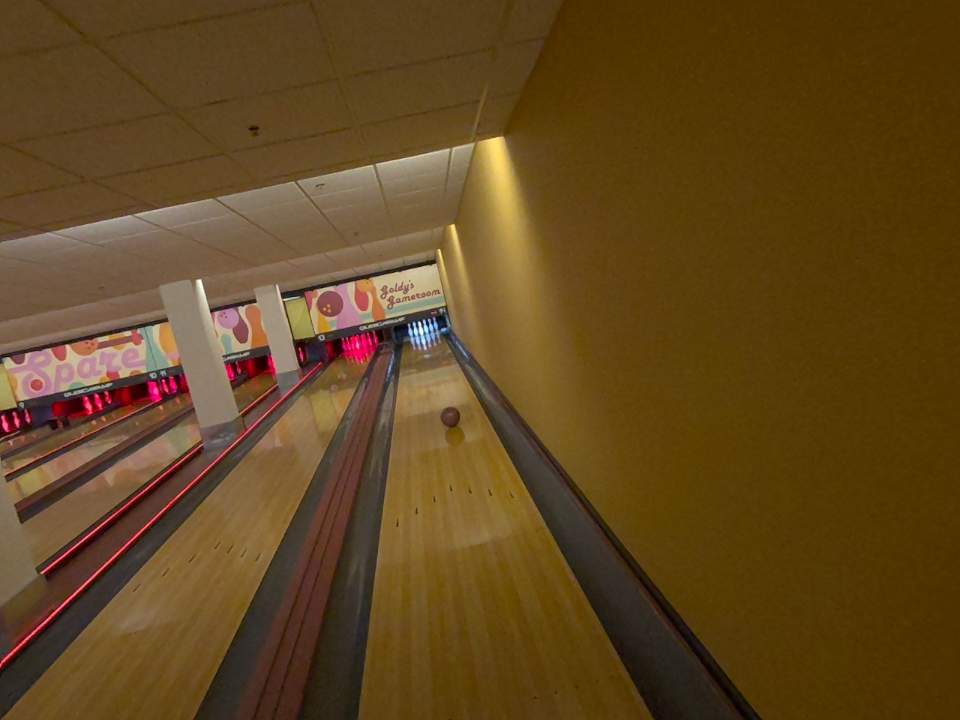
Object: bowling_ball